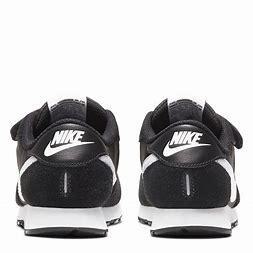
Brand: Nike
Model: MD Valiant